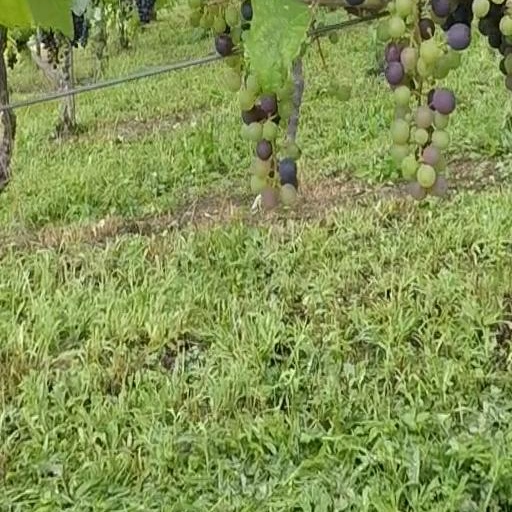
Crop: grape